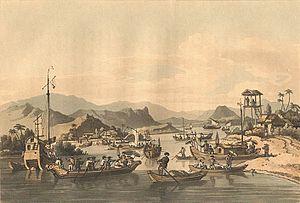
La Cochinchine est une région historique au sud de l'actuel Viêt Nam. Elle correspond grossièrement aux régions administratives vietnamiennes actuelles du Delta du Mékong et du Sud-est.